Magdalena Środa

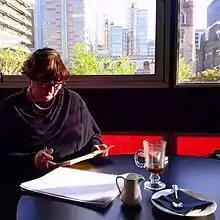
Magdalena Środa at Barbican

In December 2004 there was a controversy over Środa's statement during an international conference on honour killings in Stockholm. When asked about the situation in Poland, she told Reuters: "Catholicism does not directly support or oppose violence against women. But there are indirect links through culture which is strongly based on religion". These words were widely quoted in Polish media and sparked a public discussion about violence against women.